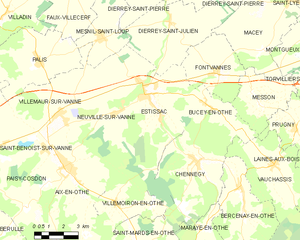
Carte des communes françaises: Estissac